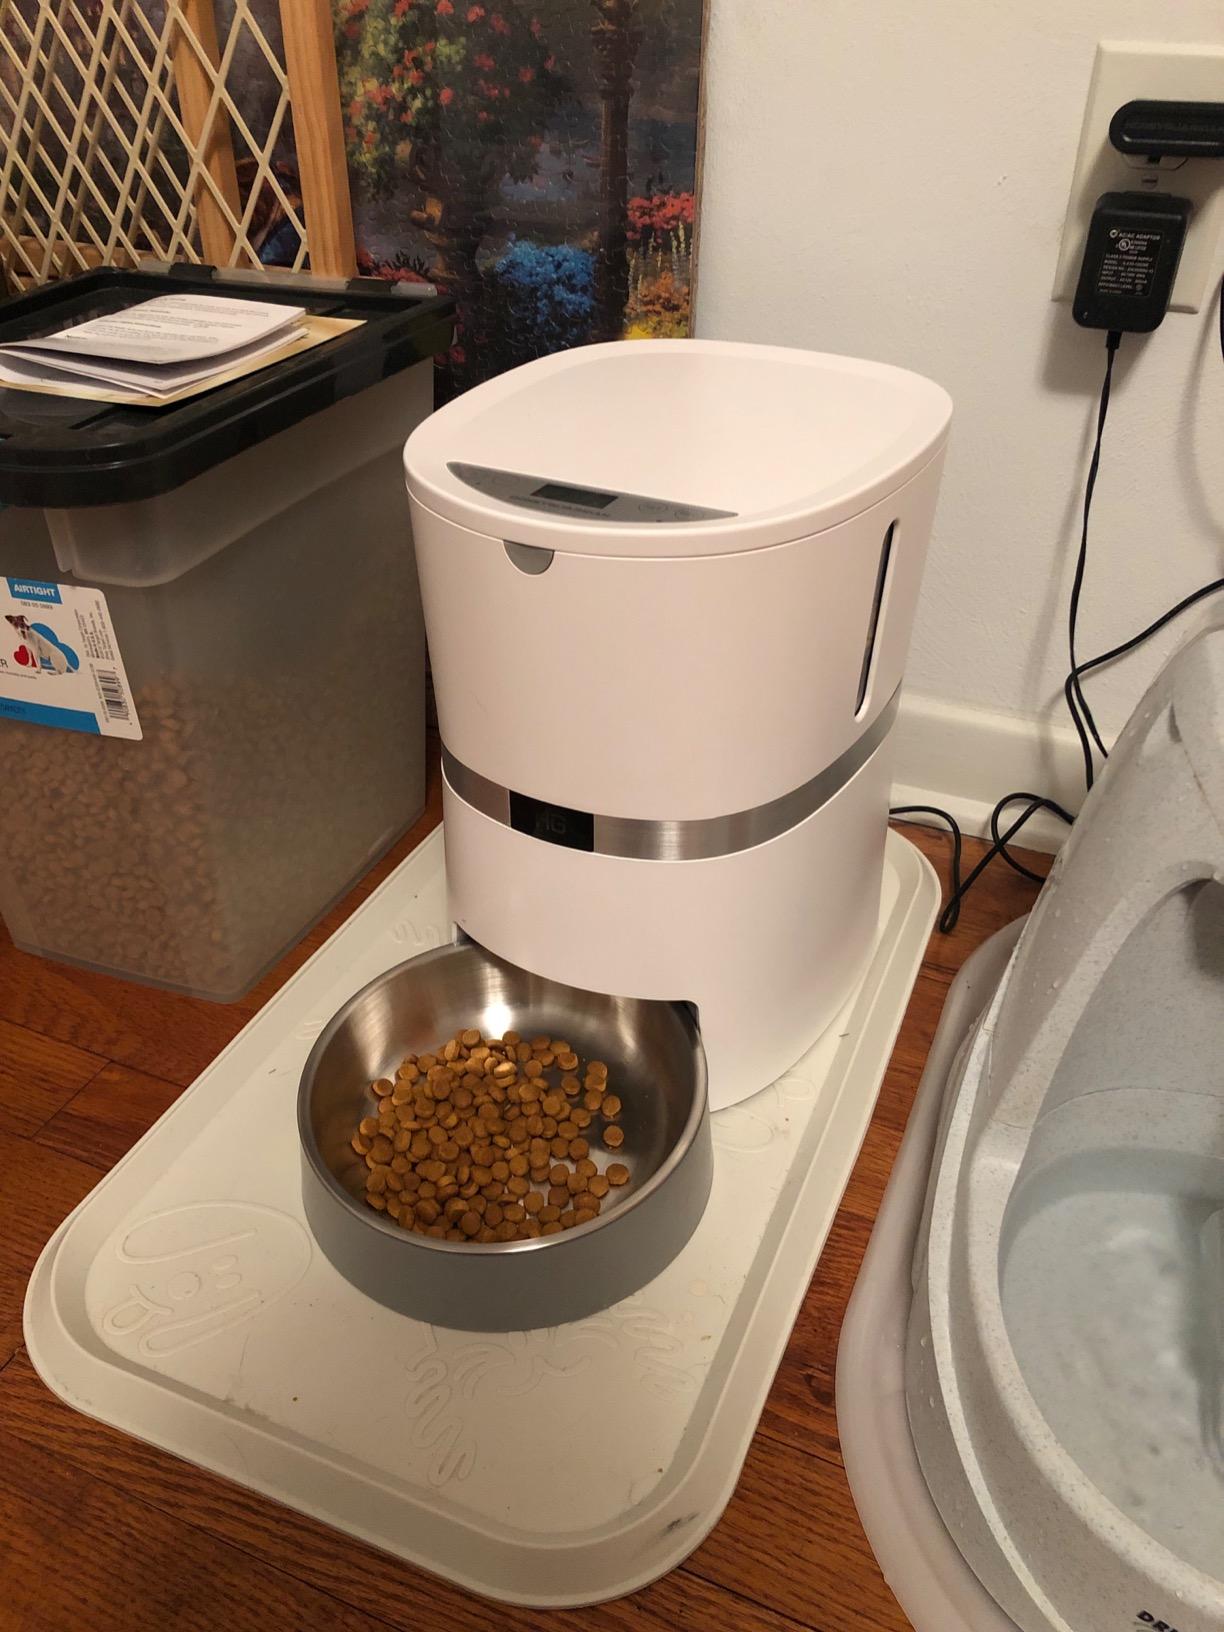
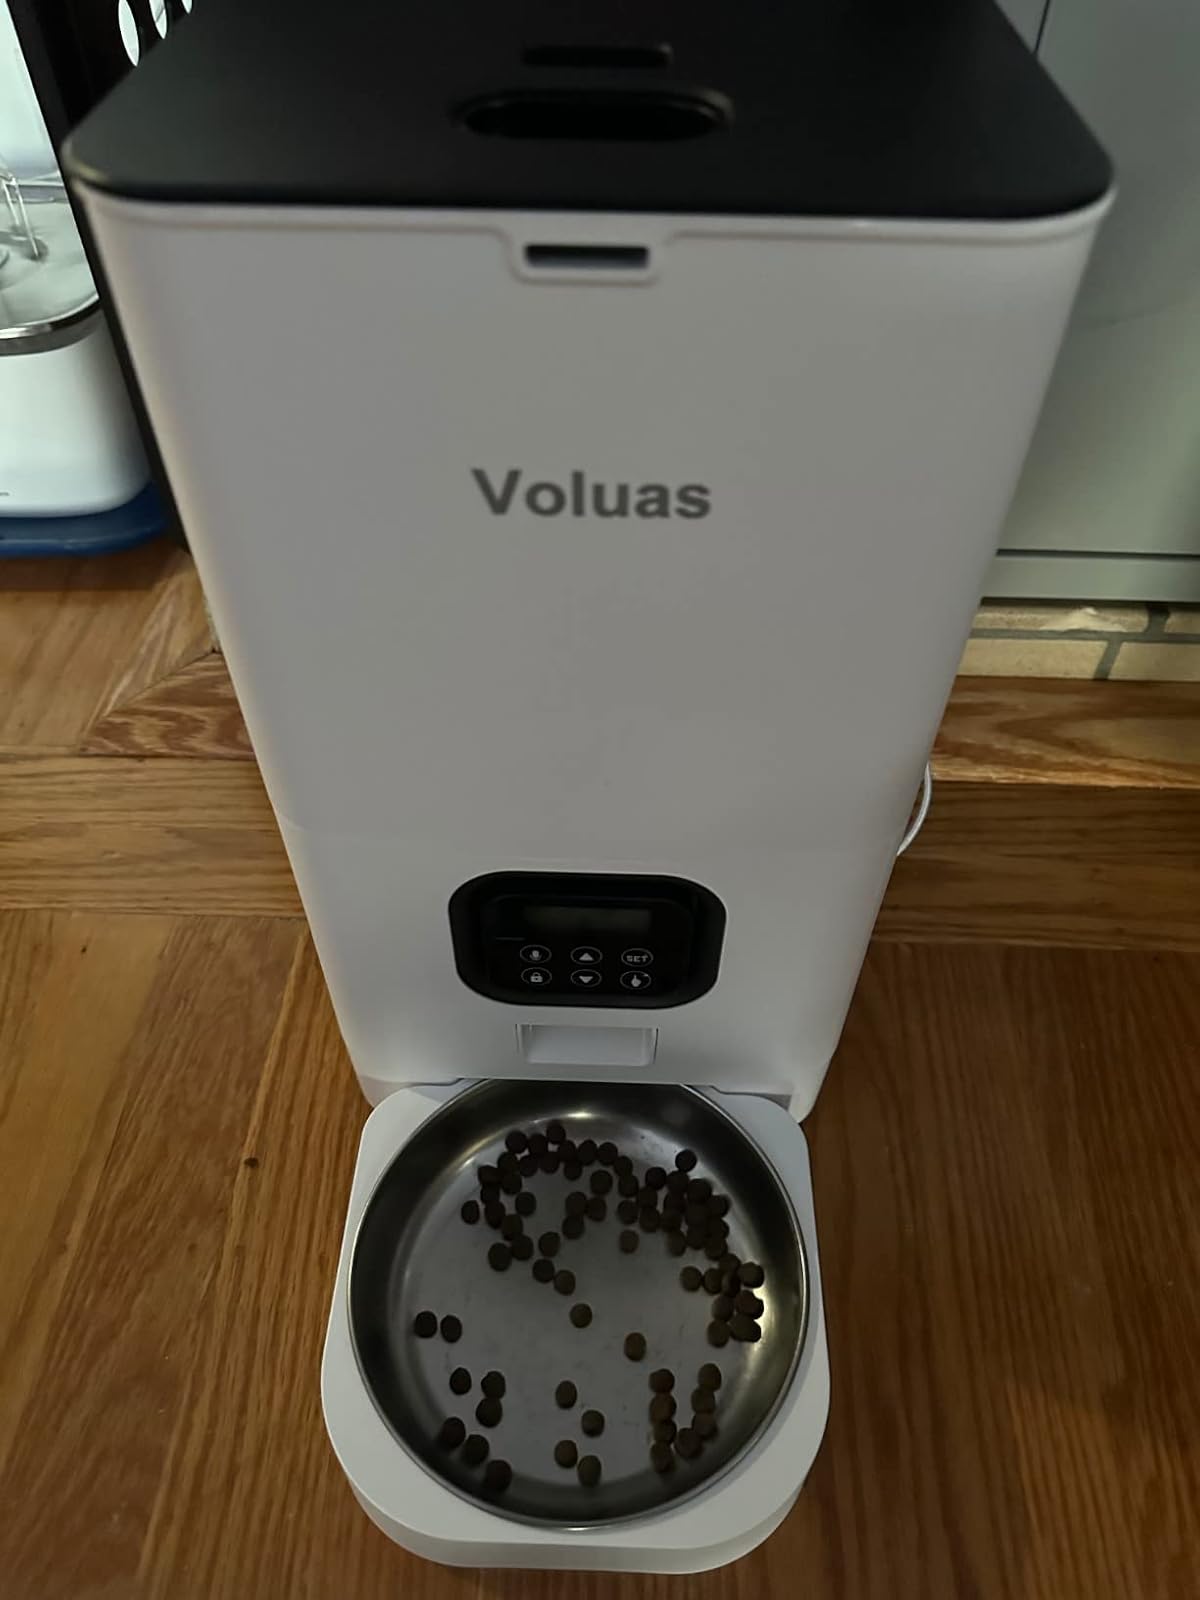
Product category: items_feeder
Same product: no